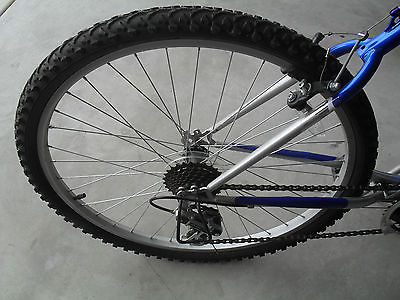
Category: bicycle